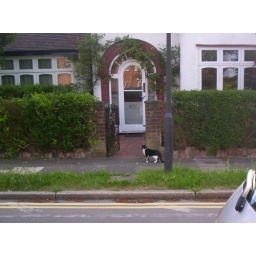
He actually hopped over that little grass verge. I don't think I've ever seen a cat do that before.